Anton Karinger

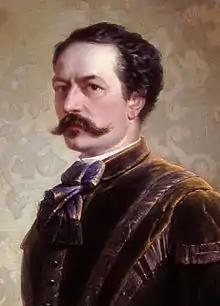
Self-portrait

He was a pupil of Steinfeld in Vienna and is known for landscapes and seascapes, mostly views of Carinthia and the Adriatic coast.